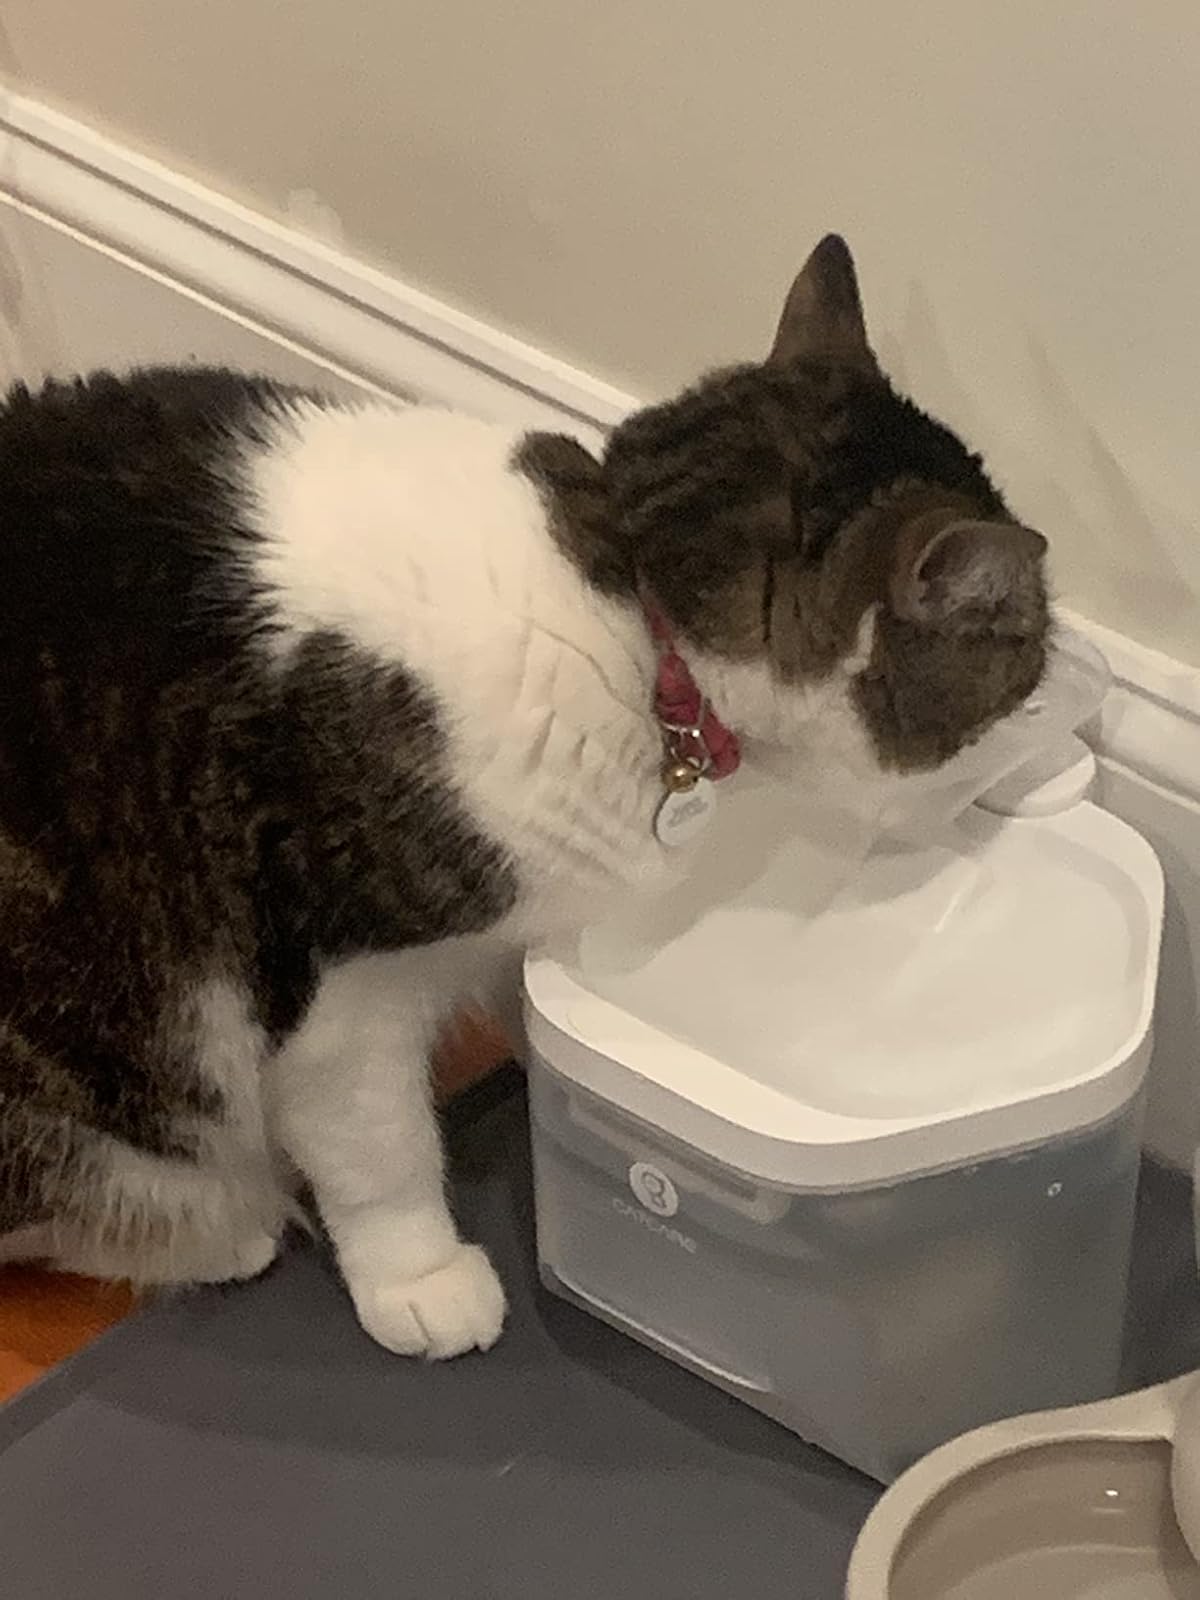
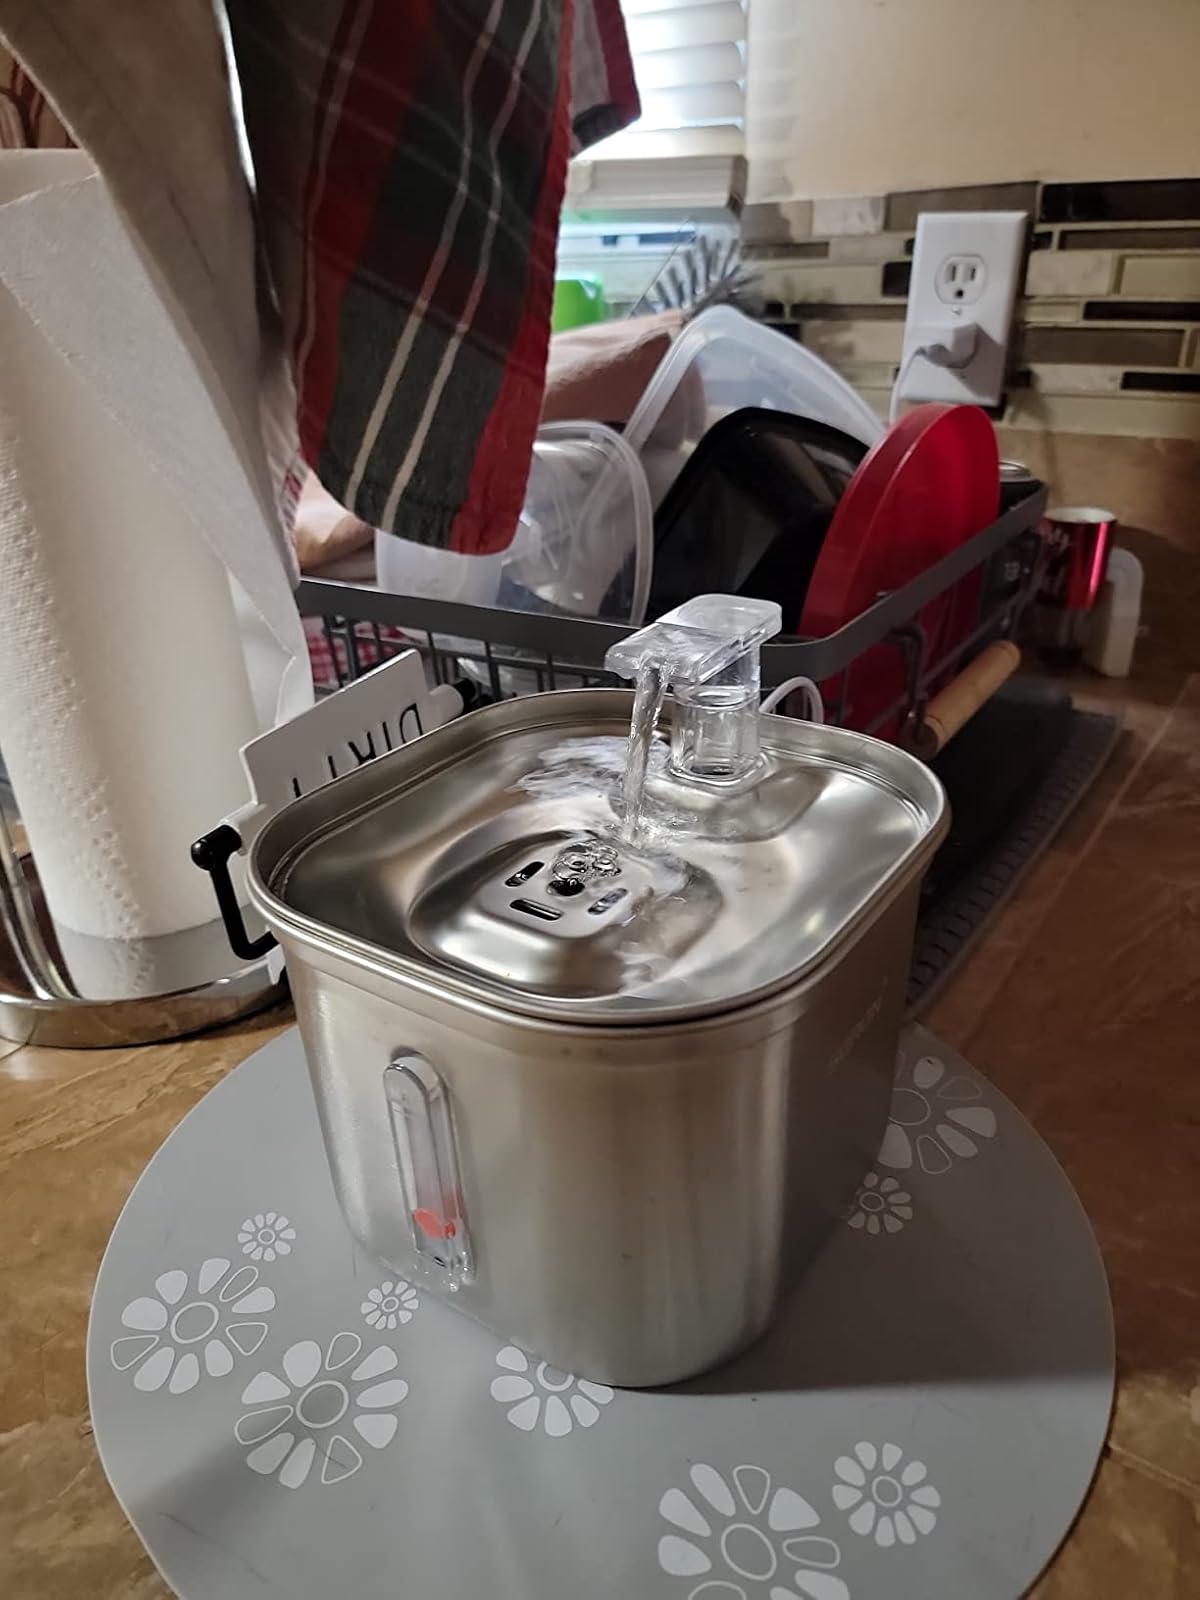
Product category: items_bowl
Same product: no